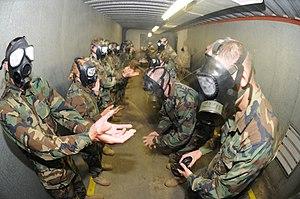
Une chambre à gaz est généralement un dispositif destiné à donner la mort, consistant en une pièce hermétiquement close dans laquelle un gaz toxique ou asphyxiant est introduit. L'agent toxique le plus communément utilisé est le cyanure d'hydrogène.